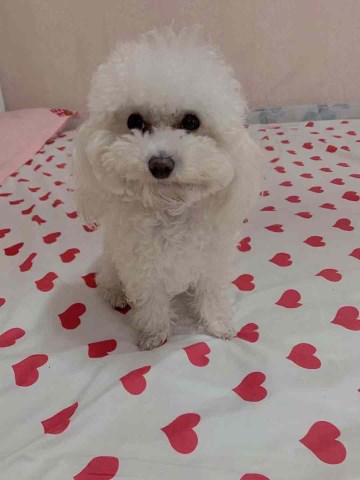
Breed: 3083-n000117-Bichon_Frise